Centre Wellington District High School

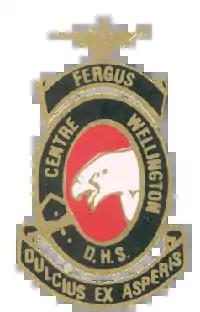

Centre Wellington District High School, or CWDHS, is a fully composite high school located in Fergus, Ontario.